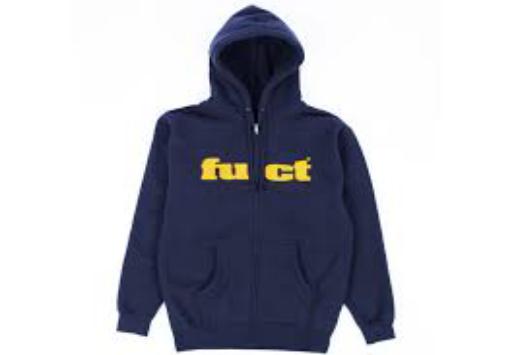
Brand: FUCT
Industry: Clothes